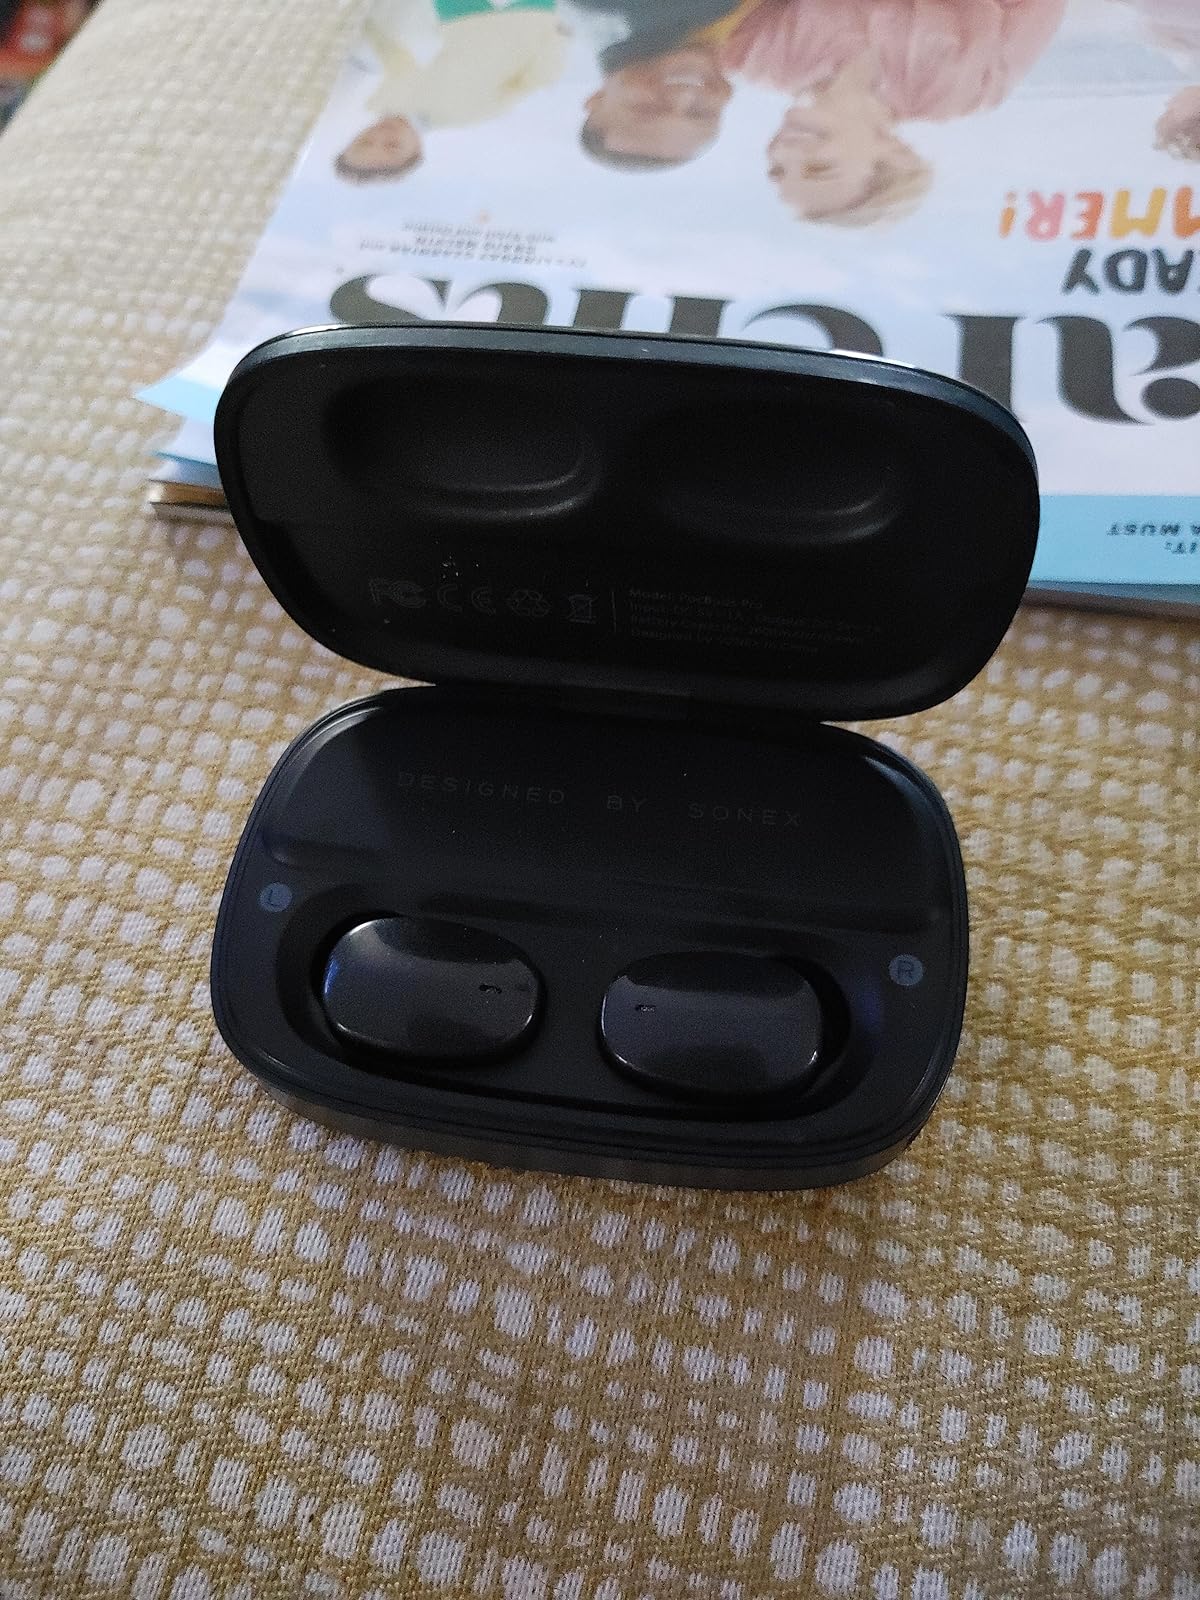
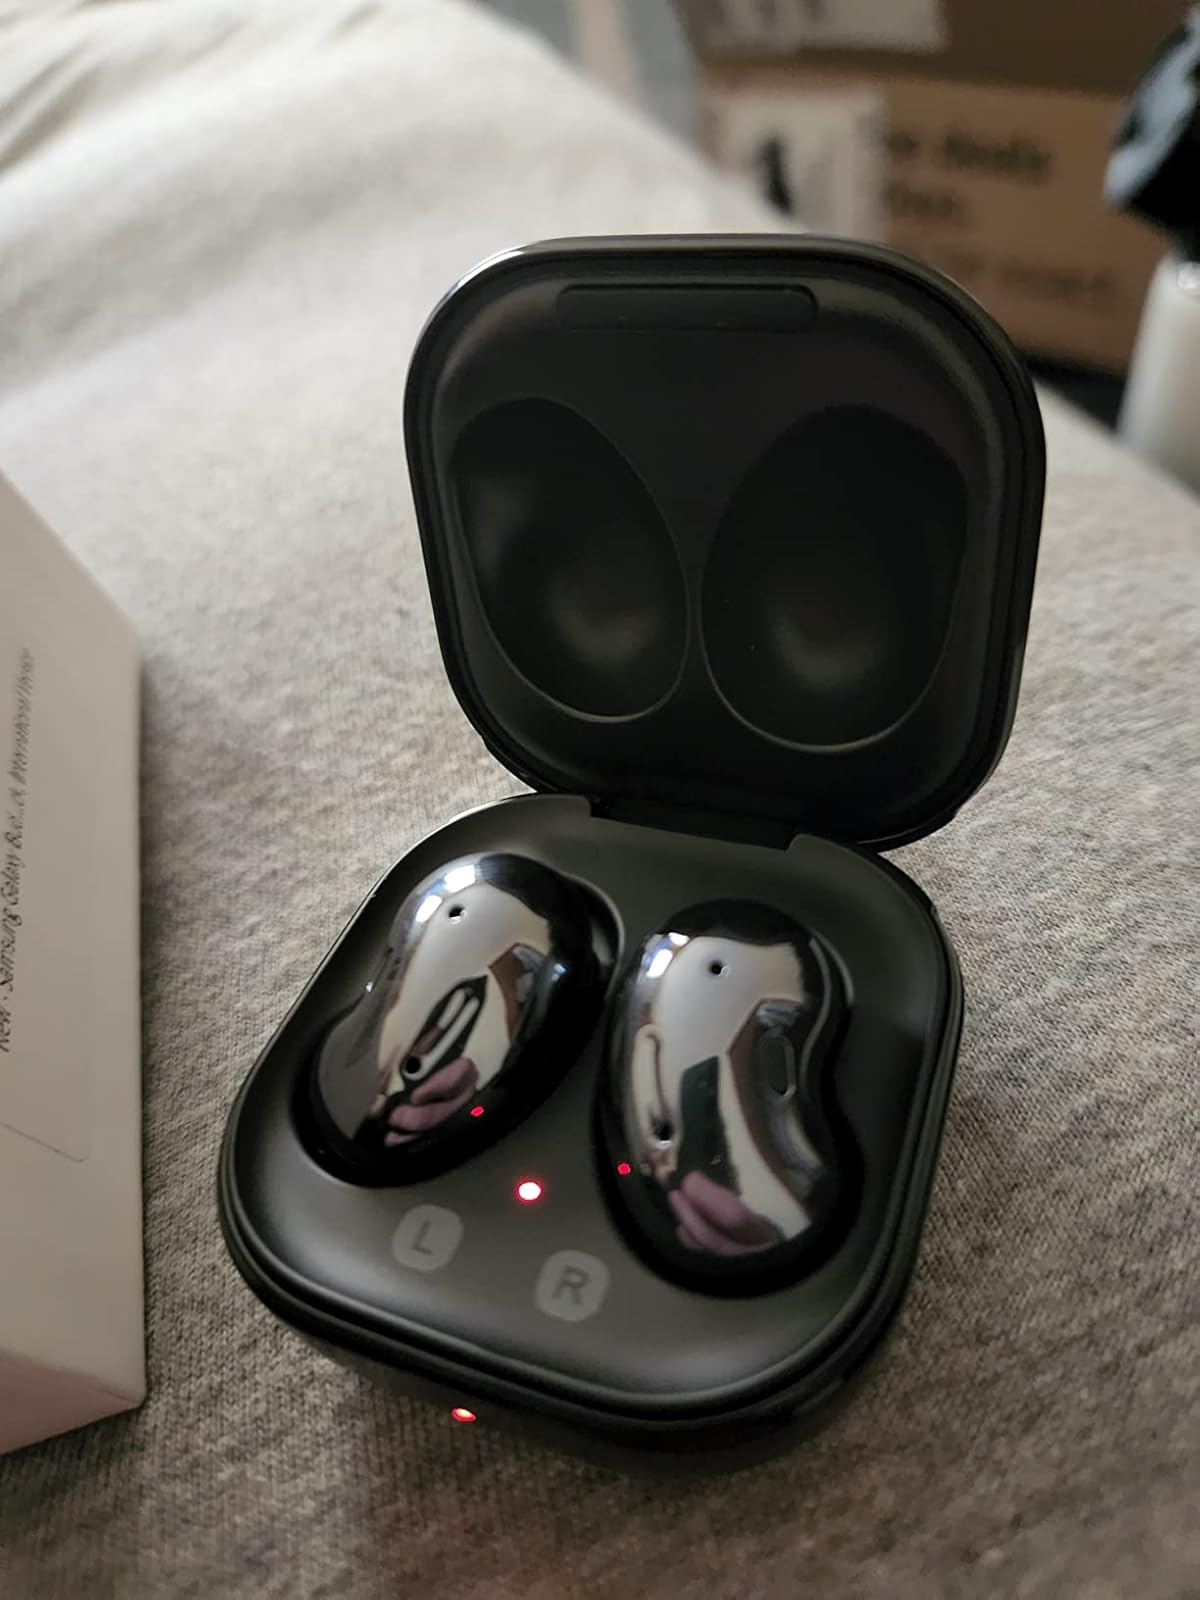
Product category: earbuds
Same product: no